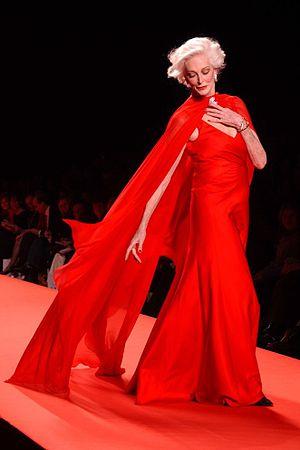
Carmen Dell’Orefice est une actrice et modèle de mode américaine, connue pour avoir commencé le mannequinat à l’âge de quinze ans et être en 2012, à 81 ans, la plus âgée des mannequins en activité de l’industrie de la mode. Elle fut un modèle et muse de Salvador Dalí et travailla avec de nombreux photographes comme Erwin Blumenfeld, Irving Penn, Francesco Scavullo, Cecil Beaton, Richard Avedon, ou Norman Parkinson à plus de vingt ans d'intervalle. La photo prise par Mervin Sokolsky pour Harper's Bazaar, Carmen Las Meninas est considérée comme une photo emblématique de l'époque. Lors d'une interview, Eileen Ford, de l'agence Ford Models, avec laquelle elle est restée en contrat durant soixante ans, l'a sélectionnée comme un des quinze mannequins les plus mémorables selon elle. Lors de l'affaire Madoff, elle fut interviewée à plusieurs occasions pour donner son point de vue, ayant été la compagne du courtier Norman F. Levy, présenté comme le meilleur ami de Bernard Madoff, et ayant l'habitude de passer des vacances avec lui.